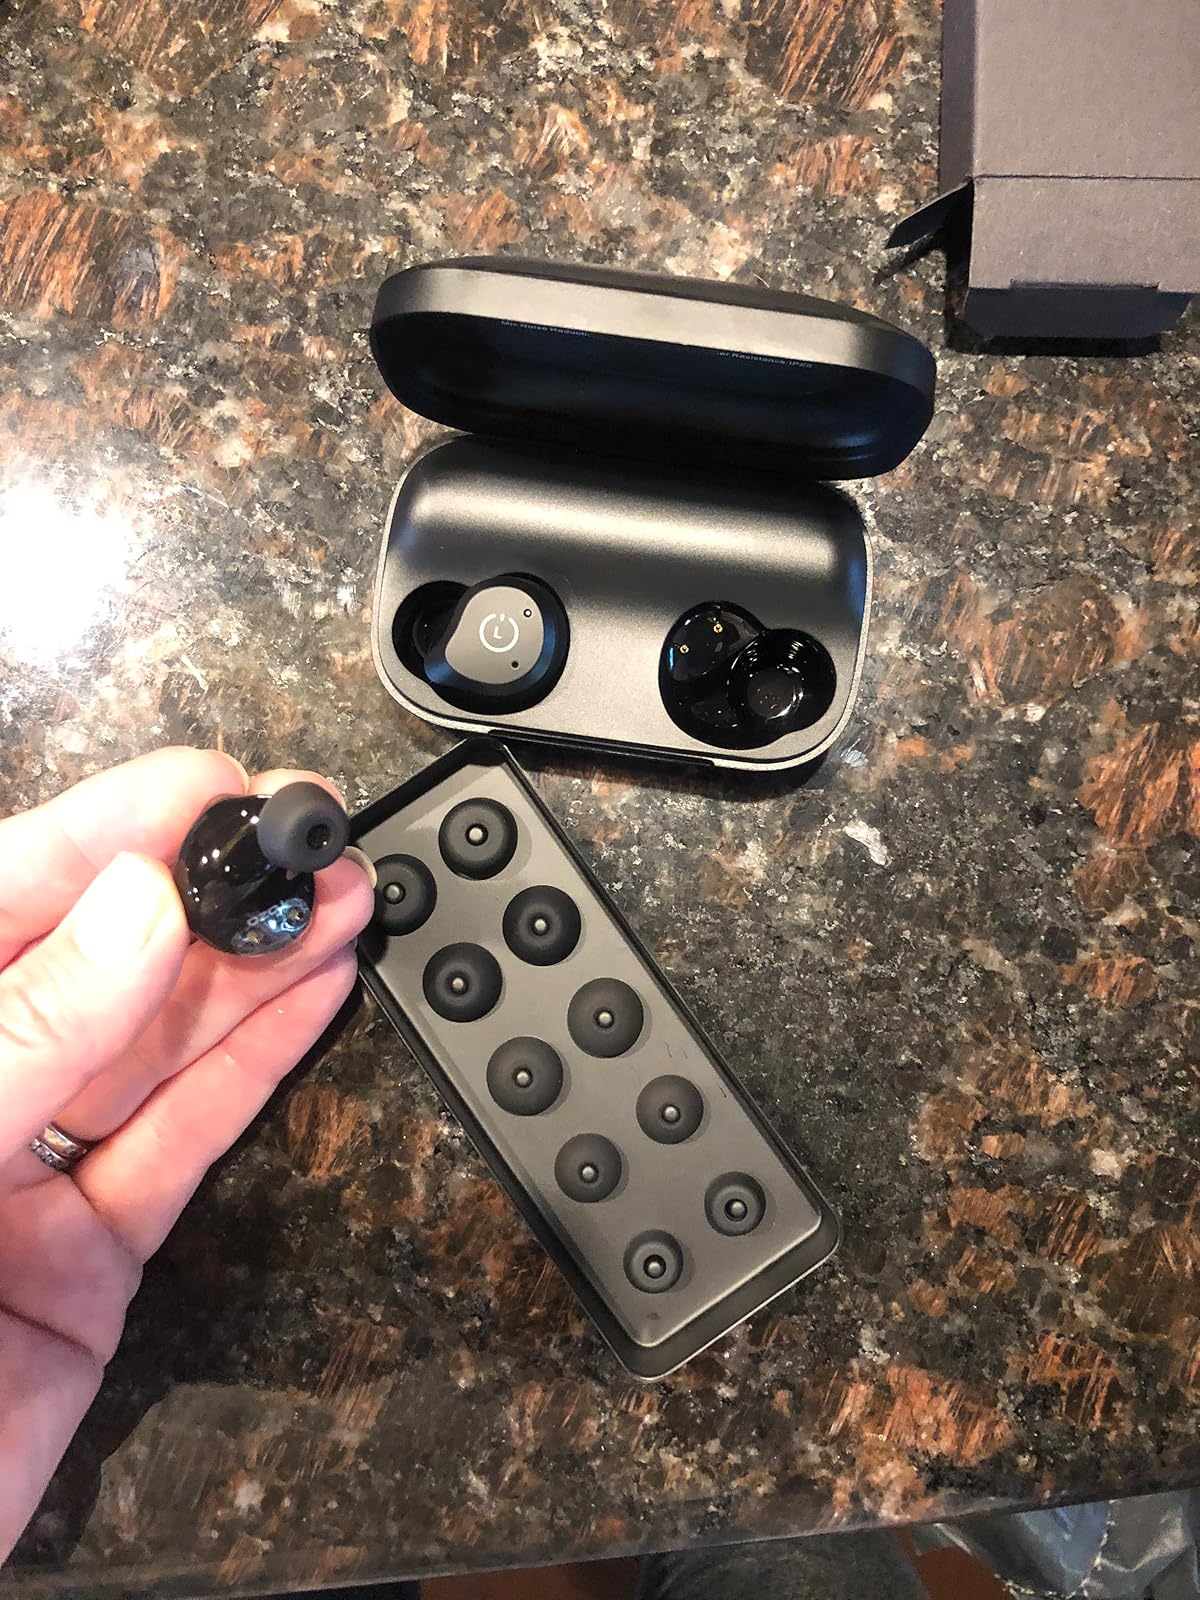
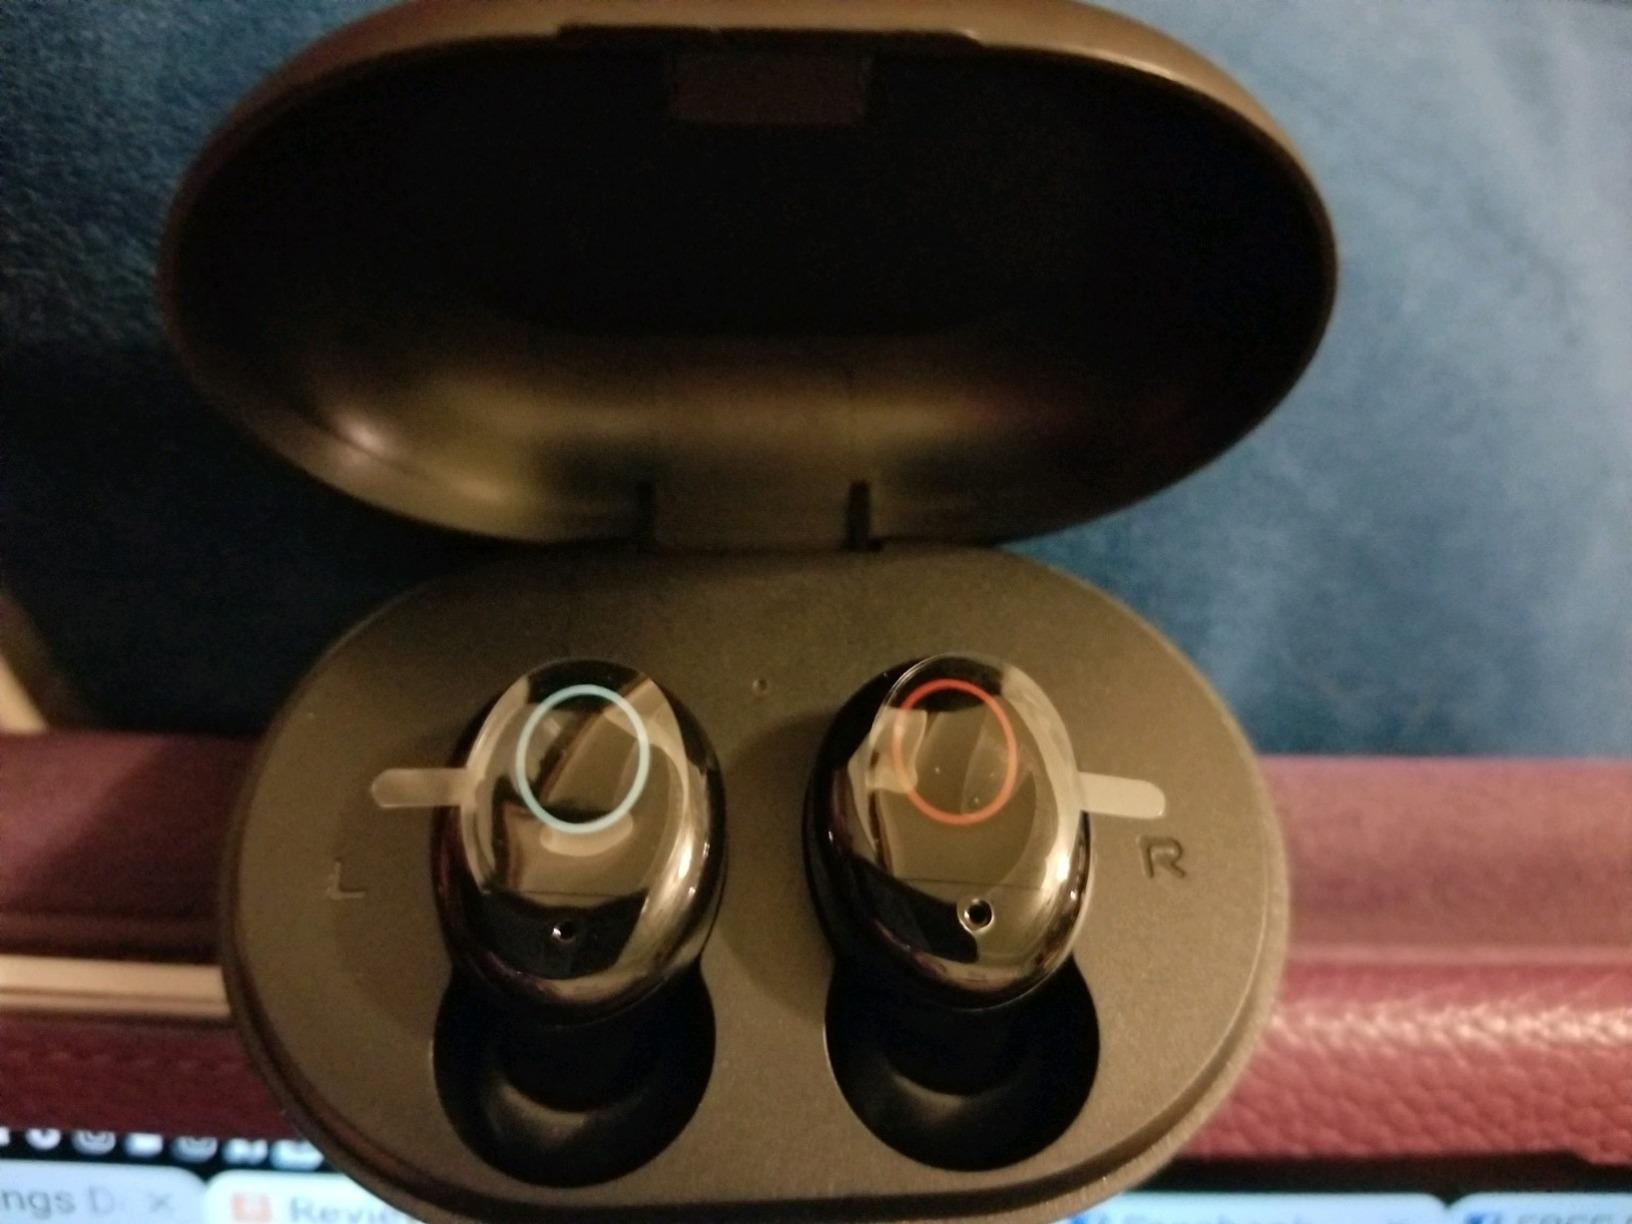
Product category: earbuds
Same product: no